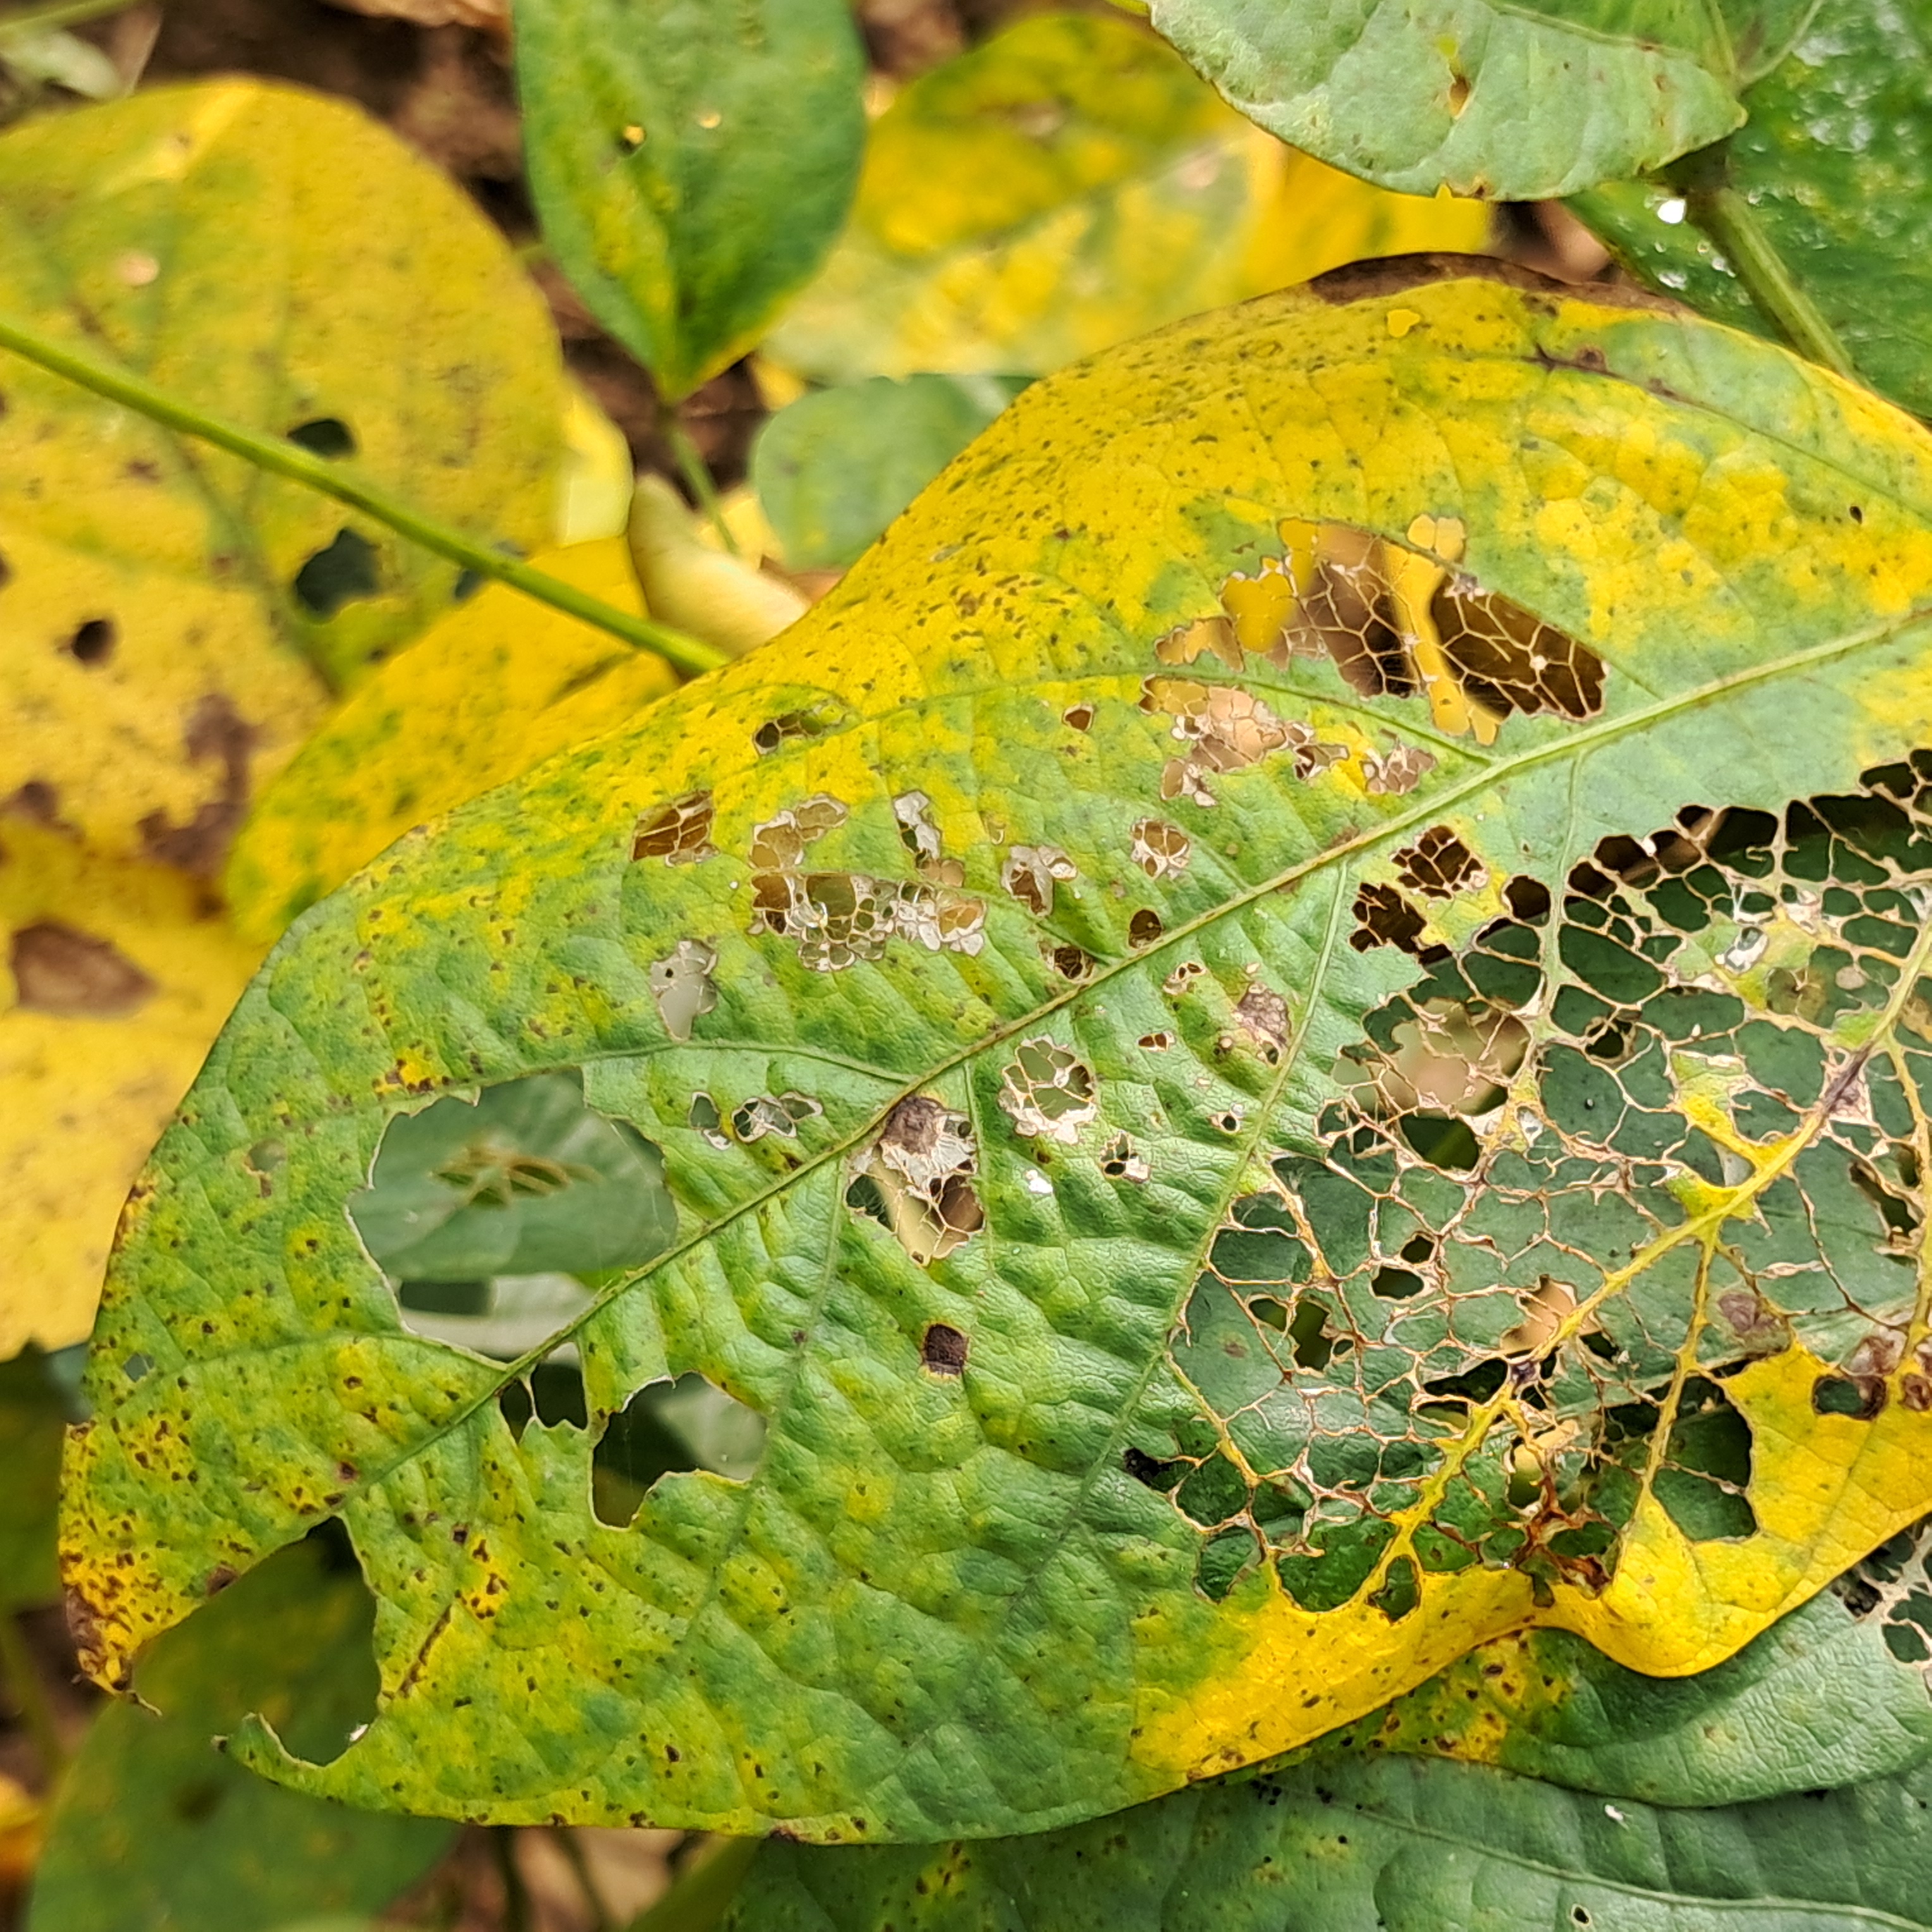
Label: Caterpillar_Semilooper_Pest